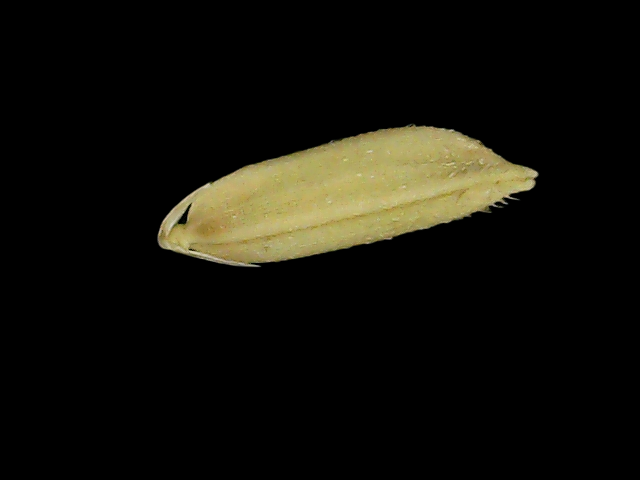
Rice variety: Bd75